Secondary city

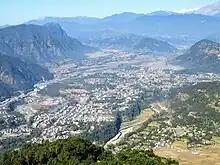
Pokhara, a secondary city in Nepal, is the capital of Gandaki Province. It is a major tourist center for mountain trekking.

A secondary city is an urban hub that fills specific regional and local needs related to governance, economics, finance, education, trade, transportation. A secondary city is defined by population, area, function, and economic status, but also by their relationship to neighboring and distant cities and their socio-economic status. A secondary city may emerge from a cluster of smaller cities in a metropolitan region or may be the capital city of a province, state, or second-tier administrative unit within a country. Secondary cities are the fastest-growing urban areas in lower- and middle-income countries, experiencing unplanned growth and development. By 2030, there will be twice as many medium-size cities as there were in 1990, outnumbering the total number of megacities. According to the World Bank, secondary cities make up almost 40% of the world cities population. Many secondary cities in the Global South are expected to undergo massive expansions in the next few decades comparable to city growth in Europe and North America over the past two centuries. These cities are unique environments that generally have limited data and information on infrastructure, land tenure, and planning.